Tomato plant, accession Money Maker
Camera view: tilt-top (135 deg); turntable rotation: 60 degrees
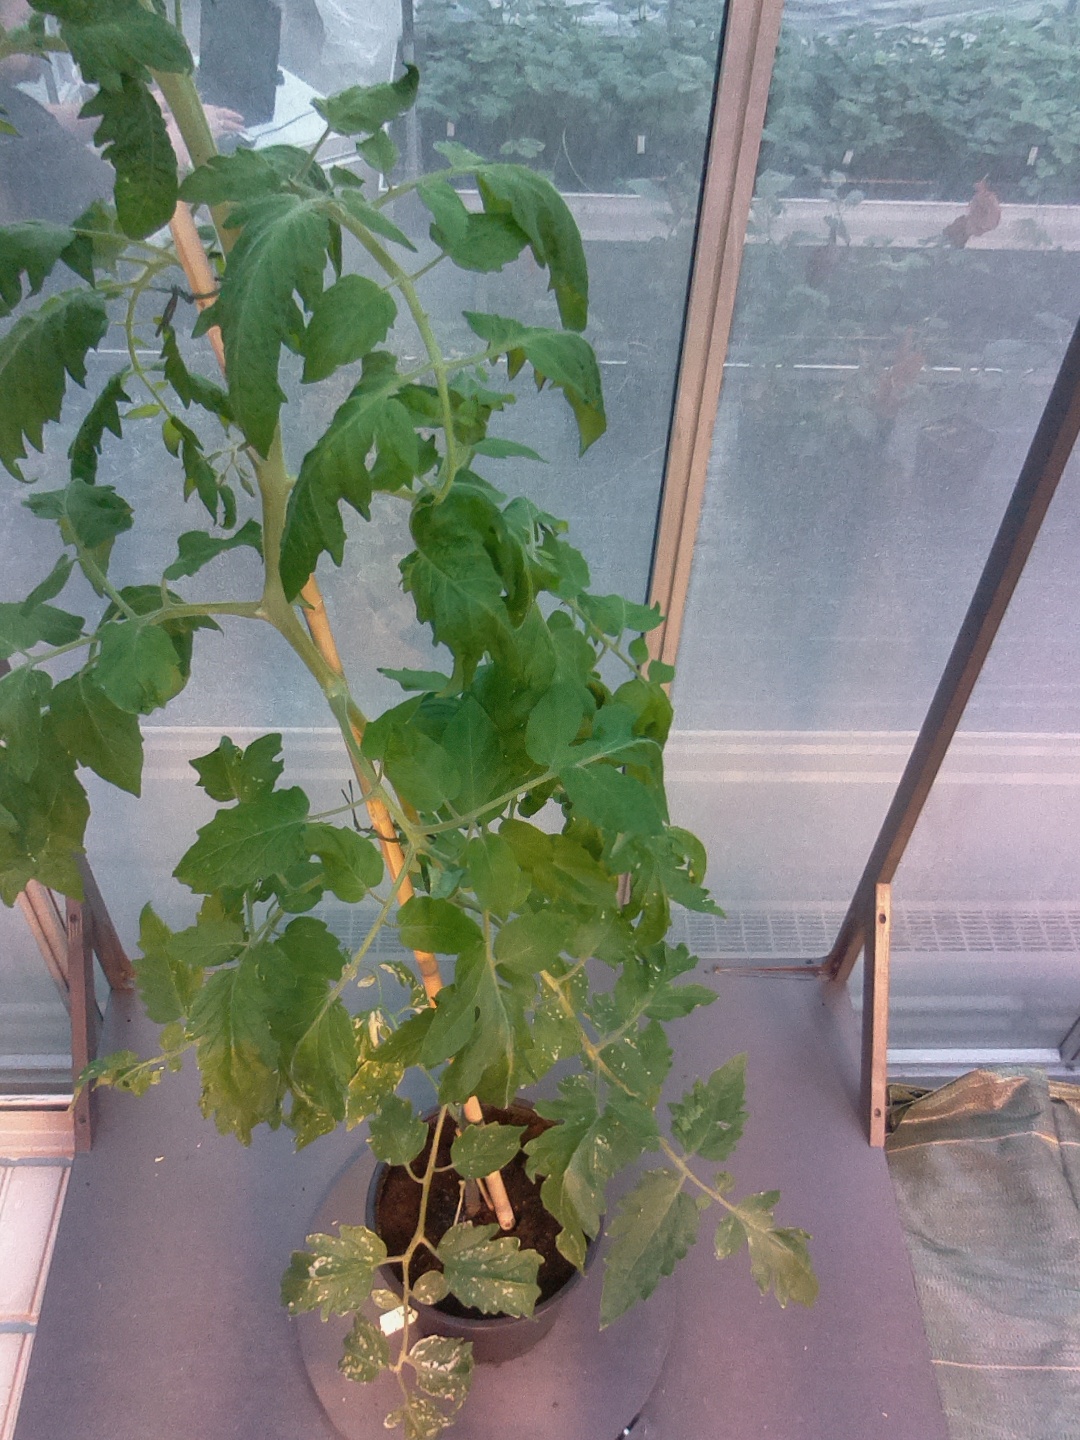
BBCH growth stage 54: 4 inflorescences visible